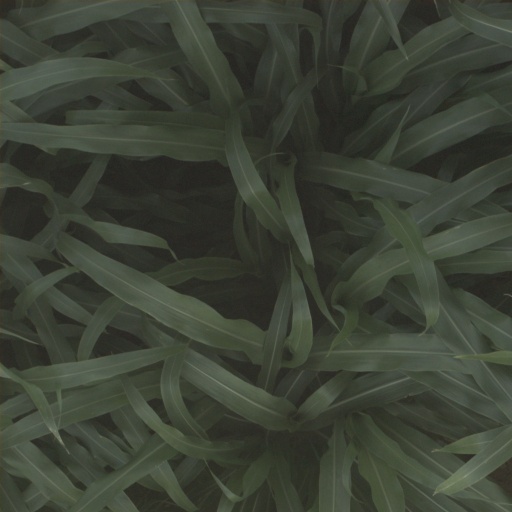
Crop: sorghum